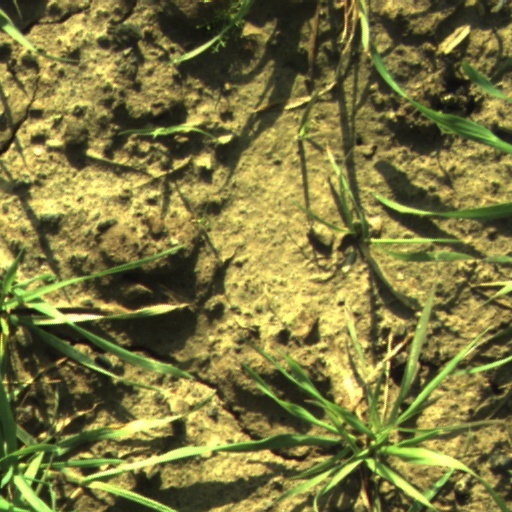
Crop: wheat